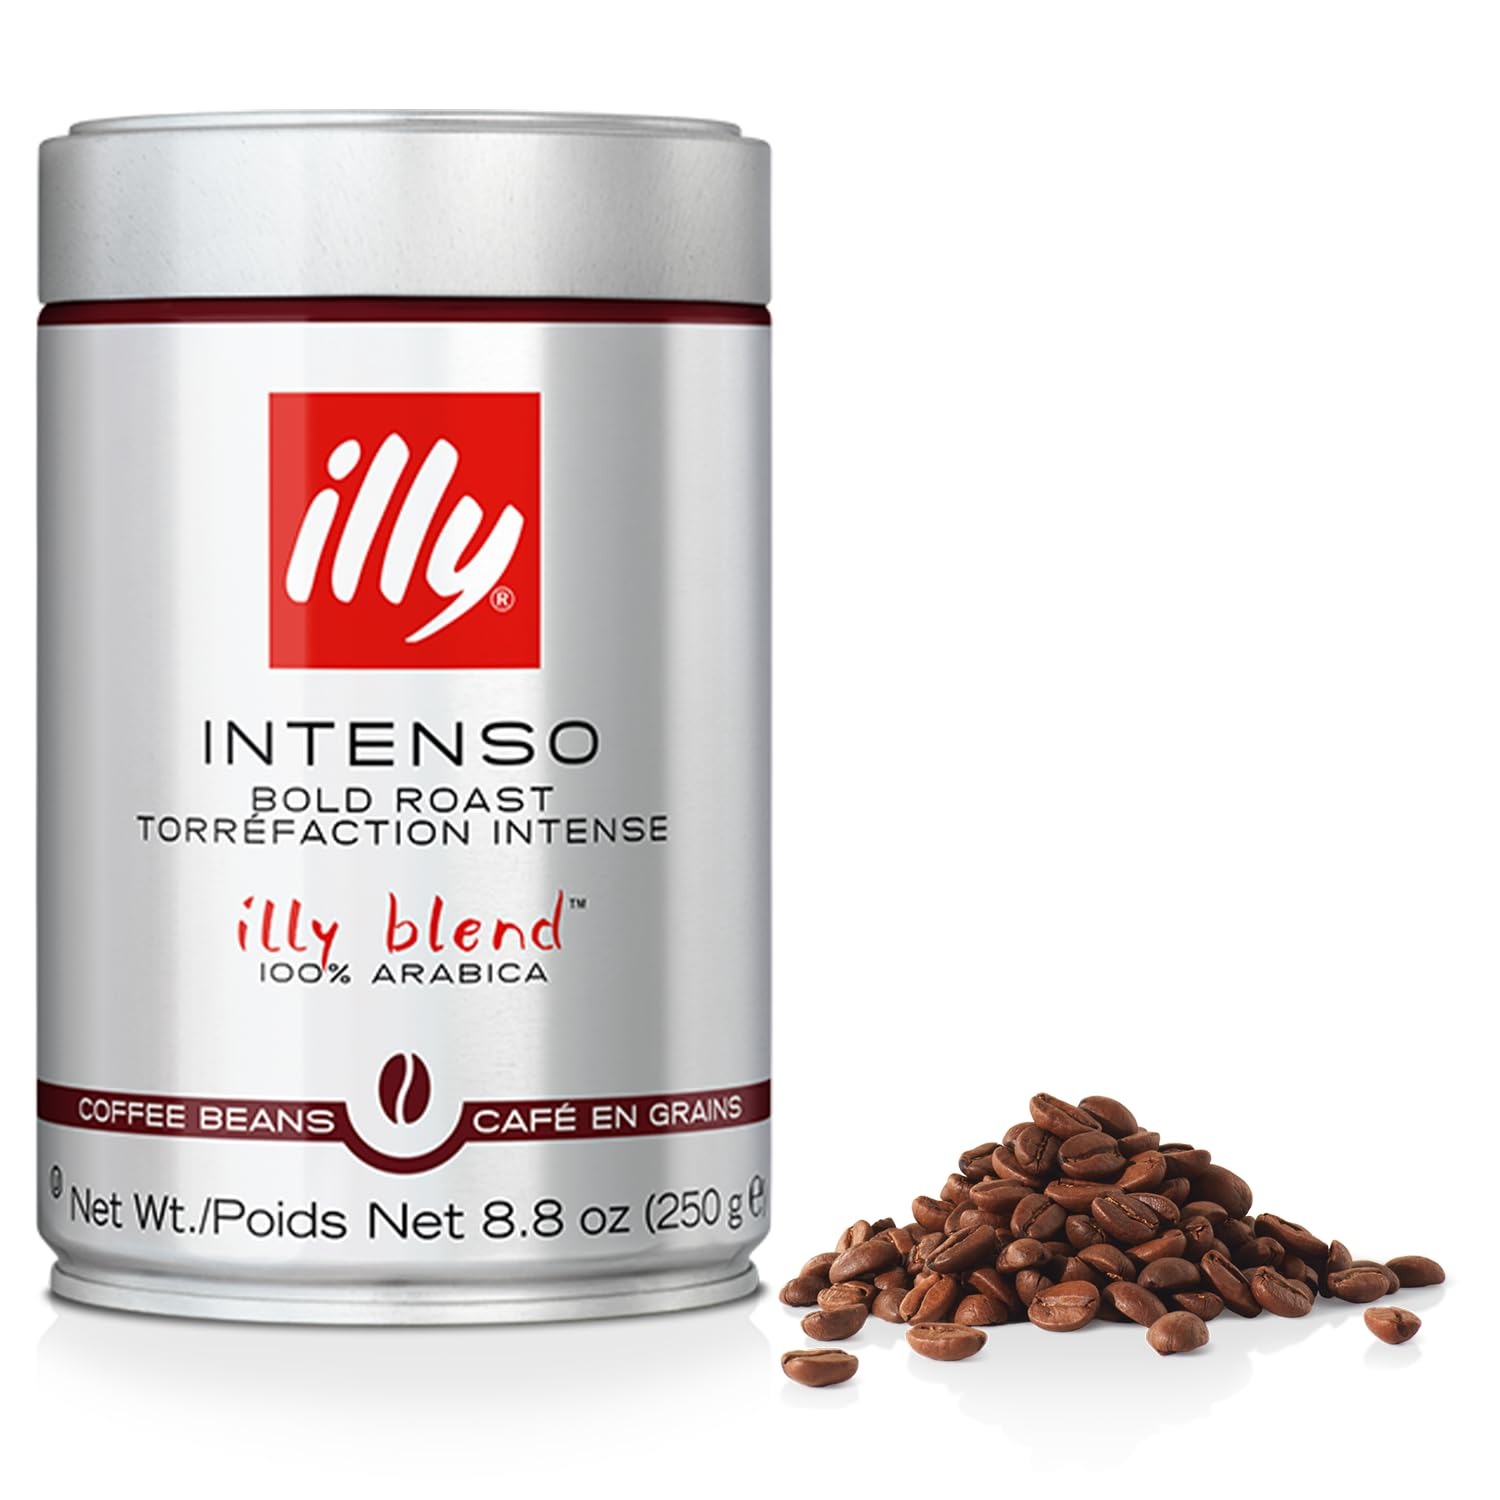
Item Name: Illy Intenso Whole Bean Coffee, Dark Roast, Intense, Robust And Full Flavored With Notes Of Deep Cocoa, 100% Arabica Coffee, No Preservatives, 8.8 Ounce (Pack Of 1)
Bullet Point 1: FULL-FLAVORED ILLY WHOLE BEAN COFFEE - Start your adventure with fresh coffee beans that have a bold roast and pleasantly robust finish with warm notes of cocoa and dried fruit
Bullet Point 2: PREPARE COFFEE WITH EASE - Evoke a classic Italian beverage at any time. Coffee is to be freshly prepared and enjoyed immediately. Create the finest coffee experience in the comfort of your home
Bullet Point 3: FLAVORFUL & FRESH - Over the years, illy has perfected the roasting process to obtain a coffee with a rich aromatic profile, balanced flavor and a one-of-a-kind aroma of arabica coffee beans
Bullet Point 4: WE BRING THE TASTE OF ITALY TO YOU - We’ve spent eight decades refining a singular, signature blend celebrated over the world as the pinnacle of what whole bean coffee can be
Bullet Point 5: SUSTAINABILITY IS OUR VISION - We pride ourselves on the constant focus on our environment and the community. We are part of a global movement with a common goal: to pave the way for a better, more liveable and more enlightened world
Value: 8.8
Unit: Ounce

Price: 14.99